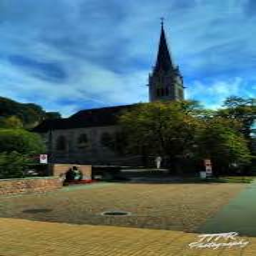
Kathedrale St. Florin